Ropata Wahawaha

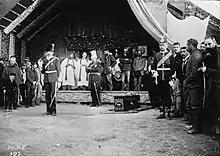
Ropata's funeral service, held in July 1897 at Porourangi marae at Waiōmatatini

By the end of Te Kooti's War Ropata was recognised as one of the leading men of Ngāti Porou due to his actions as a "kūpapa". He used his influence to strengthen the "iwi"'s position with the Government, ensuring that it maintained its promise to not confiscate Ngāti Porou land. Te Kooti himself continued to evade capture and was eventually given refuge in the King Country.